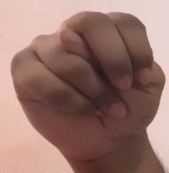
ASL sign: N